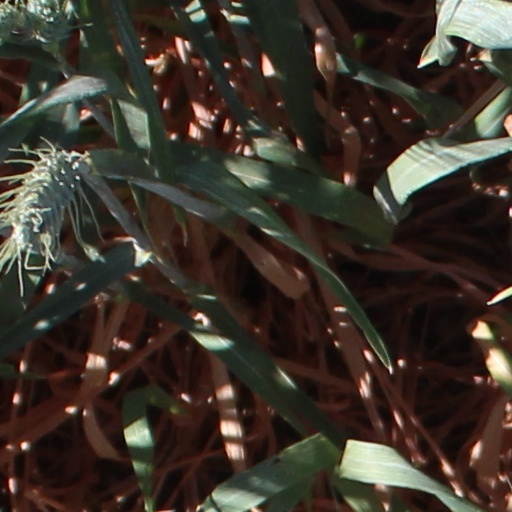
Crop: wheat